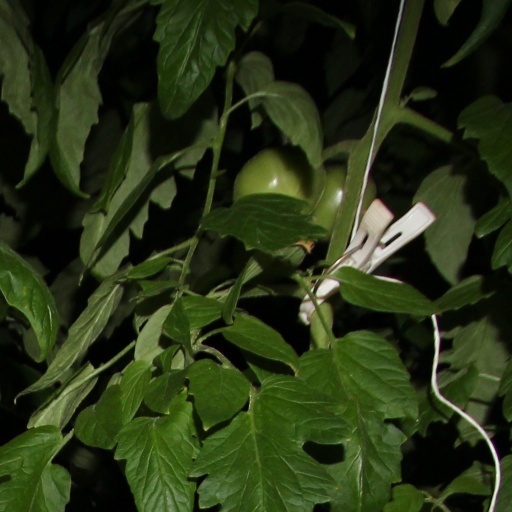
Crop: tomato